Archeria serpyllifolia

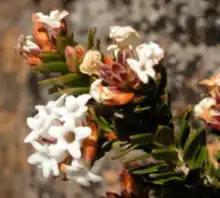
Archeria serpyllifolia flower, Greg Jordan, 2019, University of Tasmania, Key to Tasmanian Vascular Plants

Archeria serpyllifolia is a dense, compact, low growing shrub, that is endemic to Tasmania, Australia, inhabiting the undisturbed alpine areas of southern and south-west Tasmania. This plant is commonly referred to by Australasian naturalists as thyme archeria.